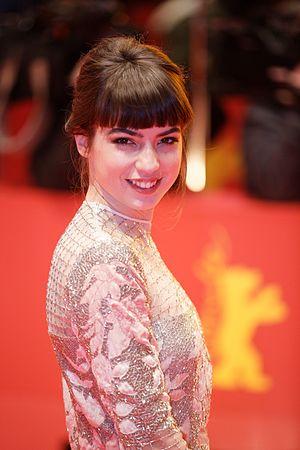
Anjela Nedyalkova est une actrice bulgare, née le 2 mars 1991 à Sofia